Transport in Milan

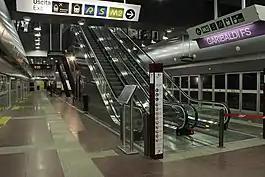
Milan Metro Line 5 at Garibaldi FS station

Milan has an extensive internal transport network and is also an important transportation node in Italy, being one of the country's biggest hubs for air, rail and road networks.